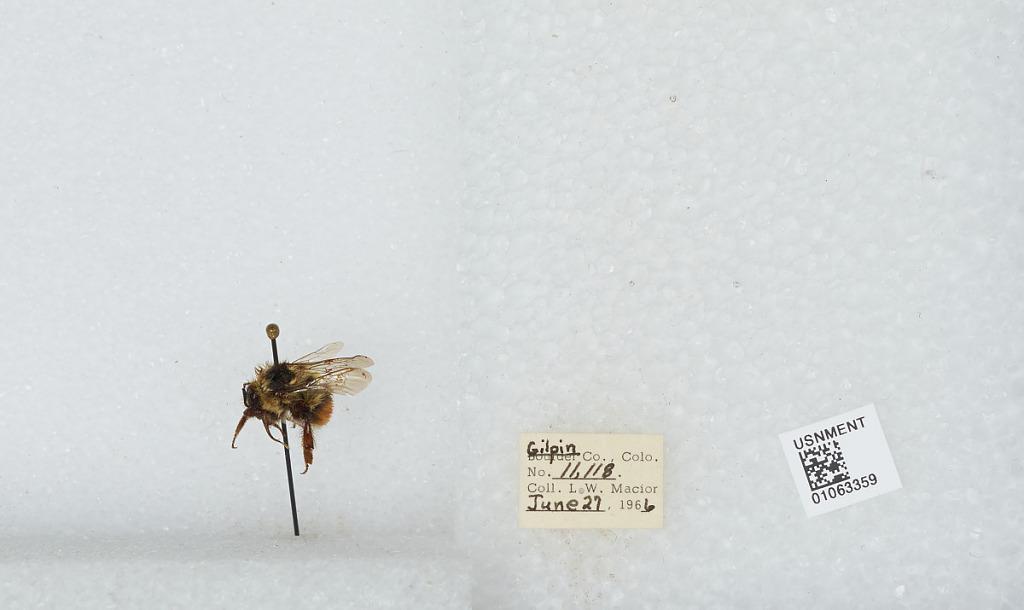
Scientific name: Bombus (Pyrobombus) bifarius Cresson
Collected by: L. Macior
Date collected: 1966-6-27
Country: United States
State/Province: Colorado
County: Gilpin
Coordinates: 39.86, -105.52